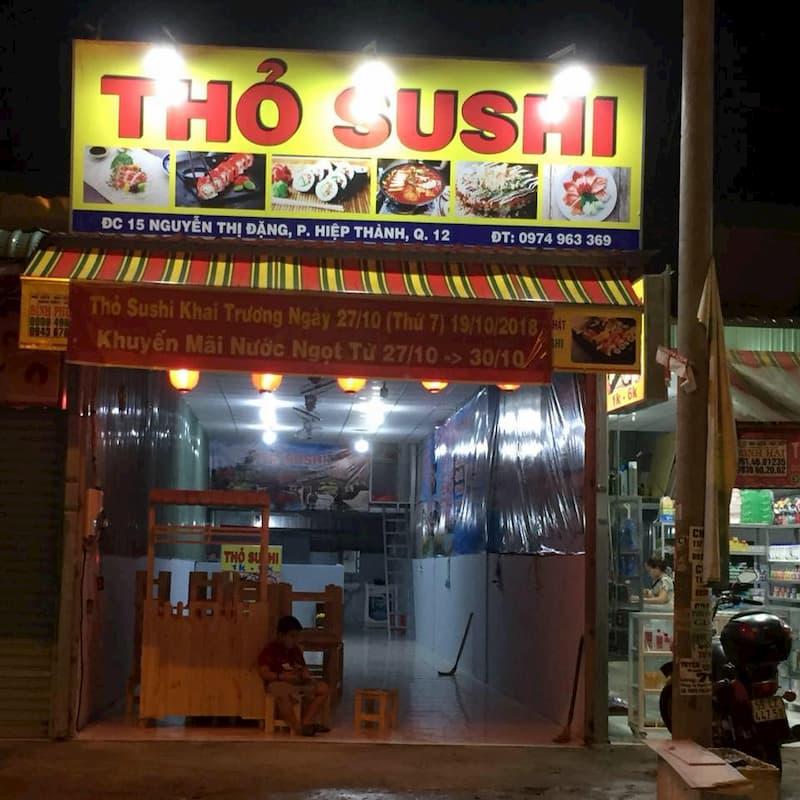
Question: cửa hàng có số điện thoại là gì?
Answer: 0974963369